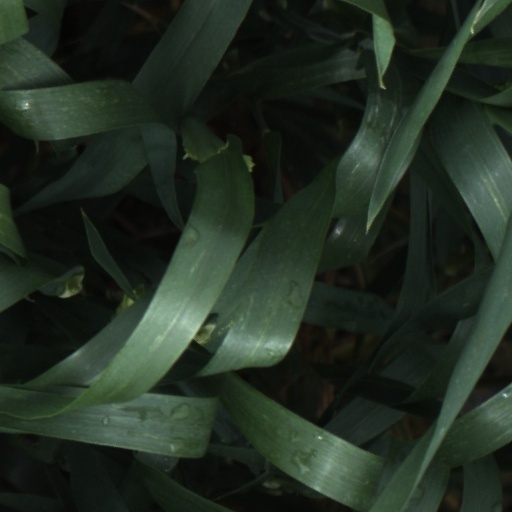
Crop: wheat